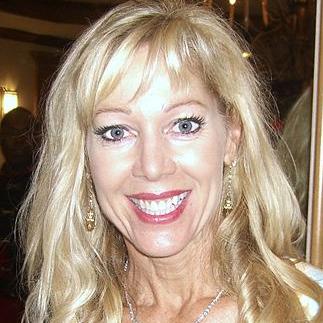
Age: 49